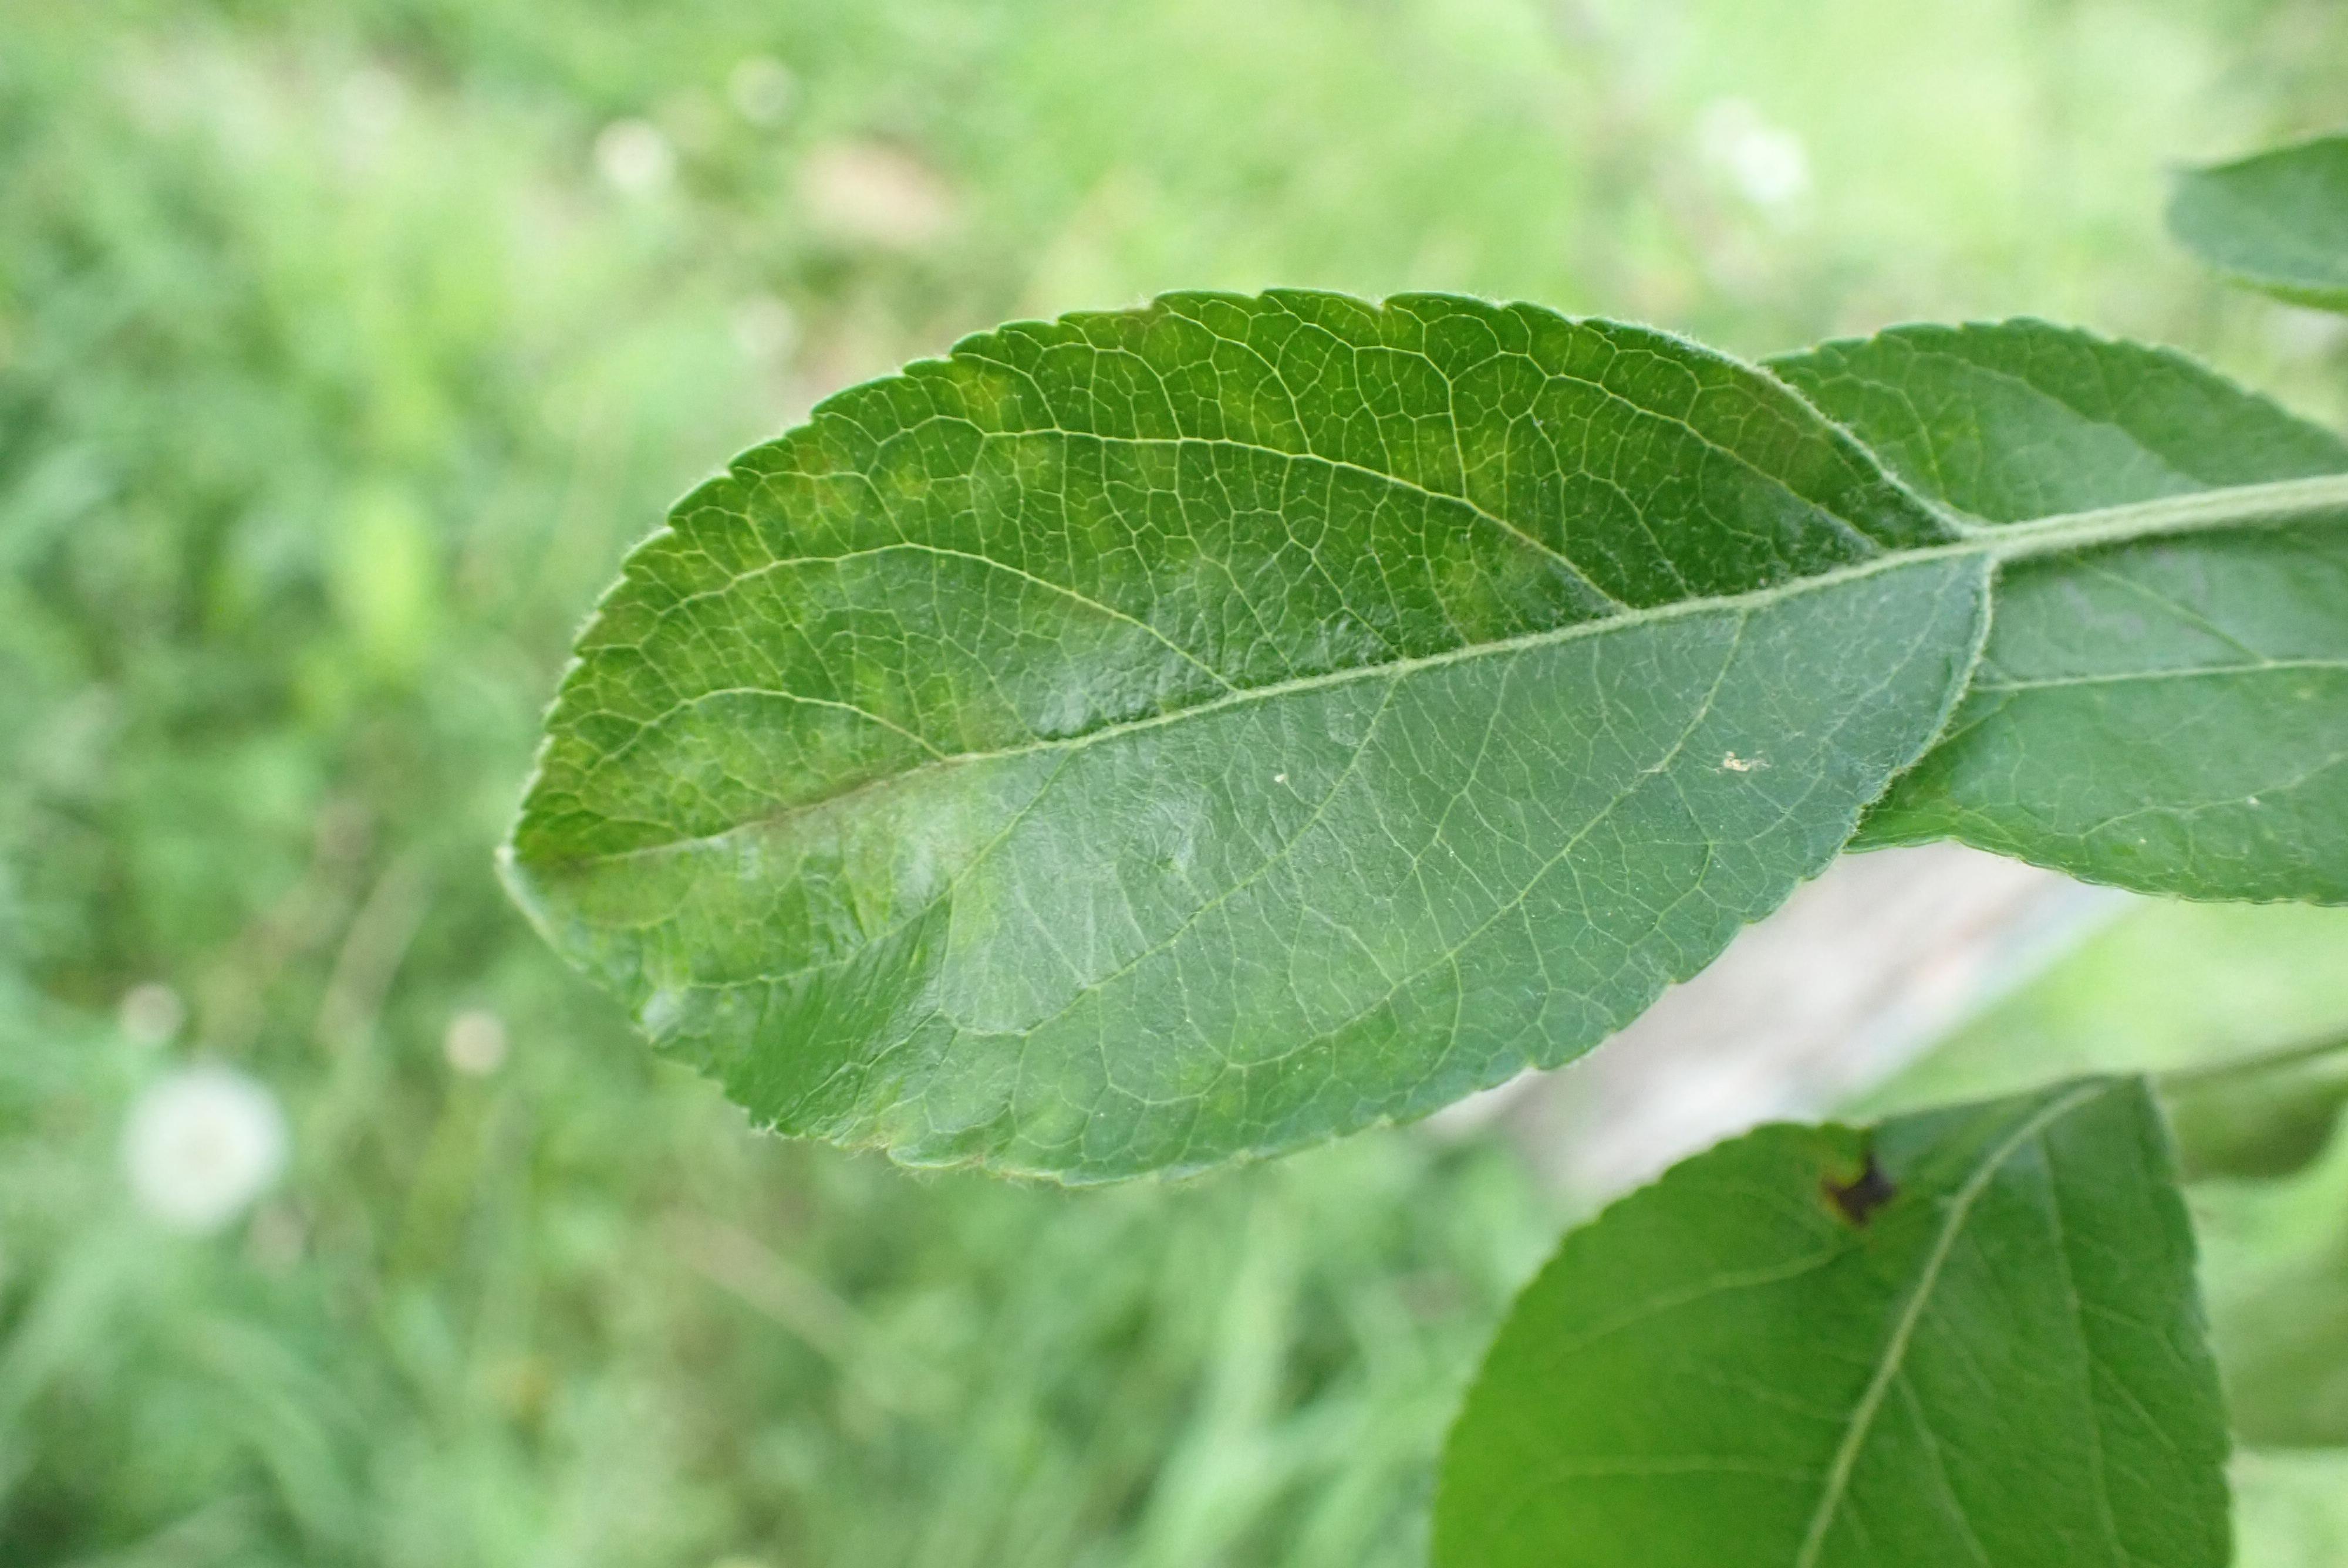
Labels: scab